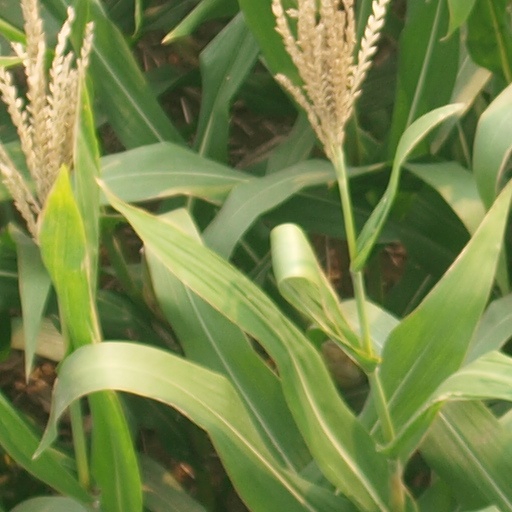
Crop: maize; corn